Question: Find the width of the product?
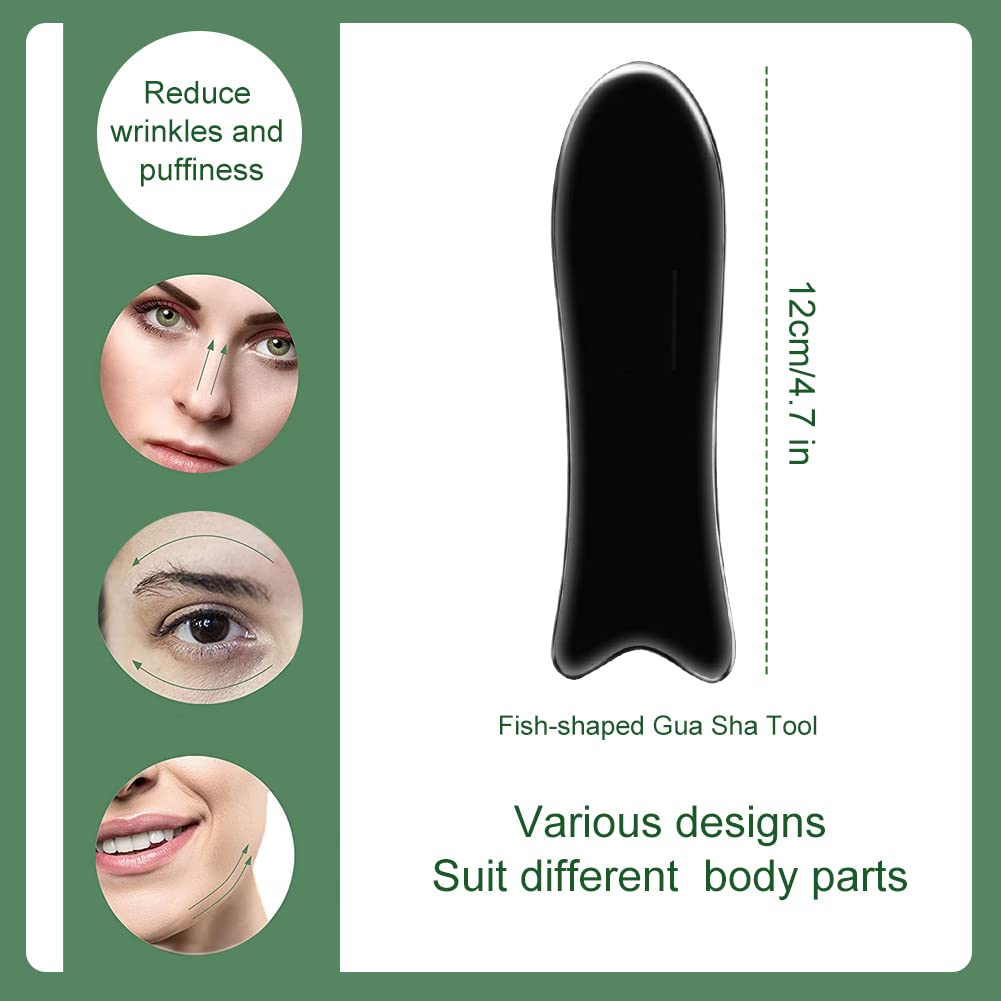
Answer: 12.0 centimetre